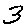
Label: 3